D-Crunch

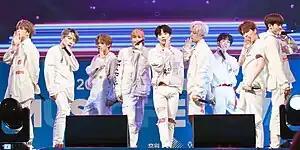
D-Crunch performing at the K-pop Musical Festival at COEX, June 2019

D-Crunch was a South Korean idol group formed by All-S Company in Seoul. They debuted as a nine-member group with rappers Hyunho, O.V, Minhyuk, Chanyoung, Jungseung, and Dylan, and vocalists Hyunwook, Hyunoh, and Hyunwoo. The nonet released its debut single "Palace" from "0806" on August 6, 2018. Three months later, the group released its first mini-album "M1112 (4colors)" along with "Stealer". By the end of the year, D-Crunch received the Focus Award at the Asia Artist Awards. "Are You Ready?" from their second mini-album "M0527" was released on May 27, 2019. In 2020, Hyunwoo halted promotions with the D-Crunch due to a back injury and ultimately left the group as a result. With the eight remaining members, D-Crunch released the mini-albums "Across the Universe" and "Daydream" henceforth. Minhyuk departed the group in November 2021, as did Dylan the following October. D-Crunch disbanded on November 9, 2022.